David A. Ruiz

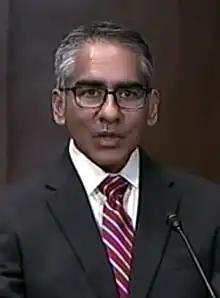

David Augustin Ruiz (born 1973) is a United States district judge of the United States District Court for the Northern District of Ohio. He served as a United States magistrate judge of the same court from 2016 to 2022.